Mount Rainier

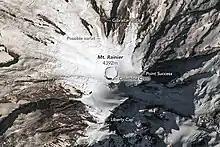
Mount Rainier seen from the International Space Station

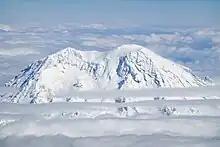
West face of Mount Rainier from an aircraft

The many Indigenous peoples who have lived near Mount Rainier for millennia have many names for the mountain in their various languages. A linguistic analysis published in 2025 identified 20 names in indigenous languages for the mountain.